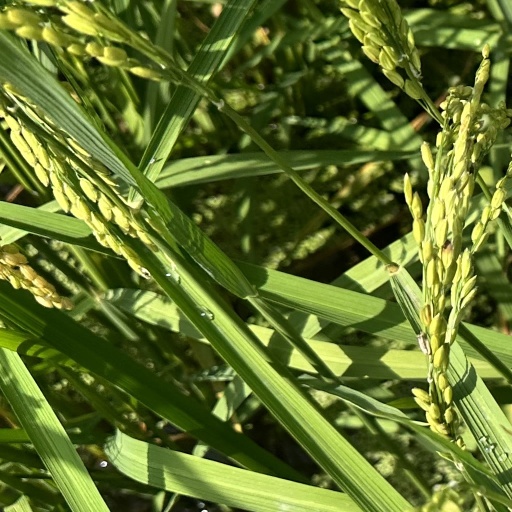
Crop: rice